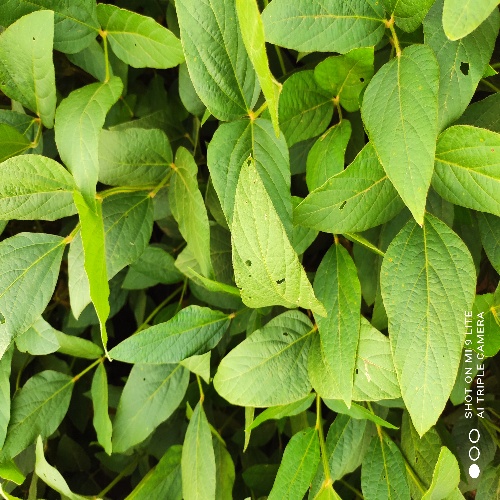
Label: Caterpillar